Moto Guzzi Le Mans

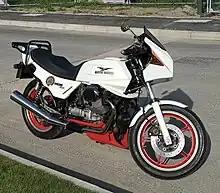
Moto Guzzi Le Mans IV (note the 18-inch front wheel)

The Le Mans 1000 appeared at the end of 1984 and continued with minor modifications until 1992. The two main production runs were known as Series 1 and Series 2 but more commonly called the Le Mans IV and Le Mans V. The Le Mans 1000 had an increased engine capacity of 949 cc, bigger valves and compression ratio of 10.2:1, with uprated 40 mm pumper carbs and the B10 camshaft from the original Le Mans race kit. Commonly known as the 'Big Valve' engine, Moto Guzzi claimed a (highly suspect) 81 hp / 59.1 kW) @ 7400 rpm.